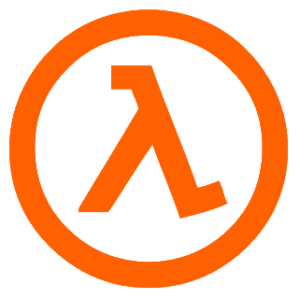
Half-Life
Half-Life er et first-person shooter-action-computerspil, udviklet af Valve Software, og udgivet den 8. november 1998 af Sierra Studios. Efterfølgende er udvidelsespakkerne Opposing Force og Blue Shift udkommet i henholdsvis 1999 og 2001.